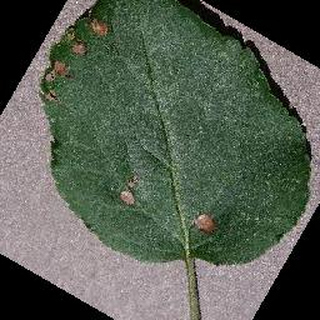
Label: apple_black_rot